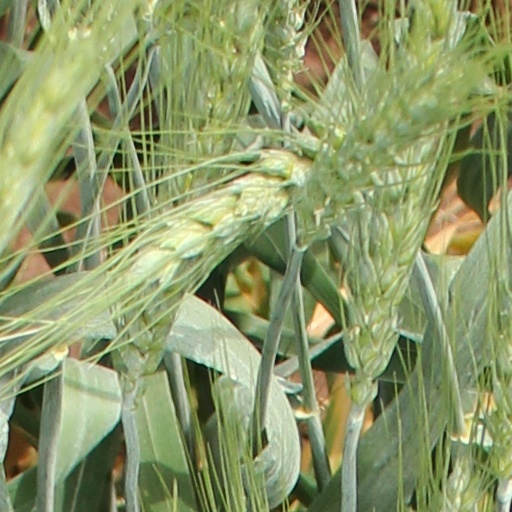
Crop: wheat